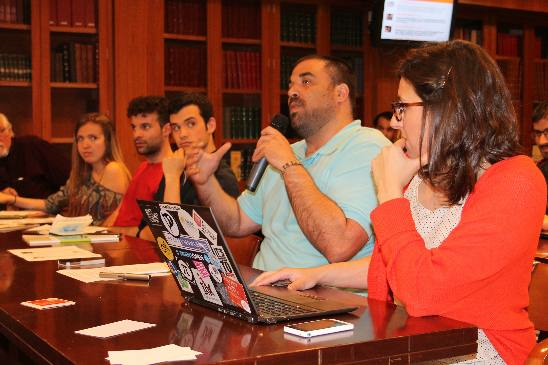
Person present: Yes